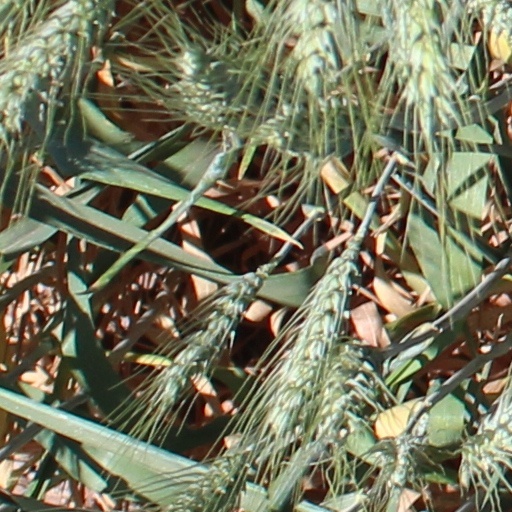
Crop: wheat